Thomas Paine

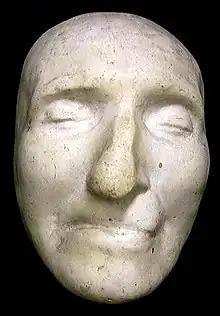
Paine's death mask

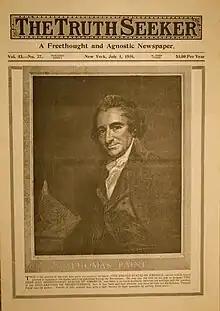
Since its founding in 1873, the American freethought periodical – "The Truth Seeker" – has championed Thomas Paine.

On the morning of June 8, 1809, Paine died, aged 72, at 59 Grove Street in Greenwich Village, New York City. Although the original building no longer exists, the present building has a plaque noting that Paine died at this location.